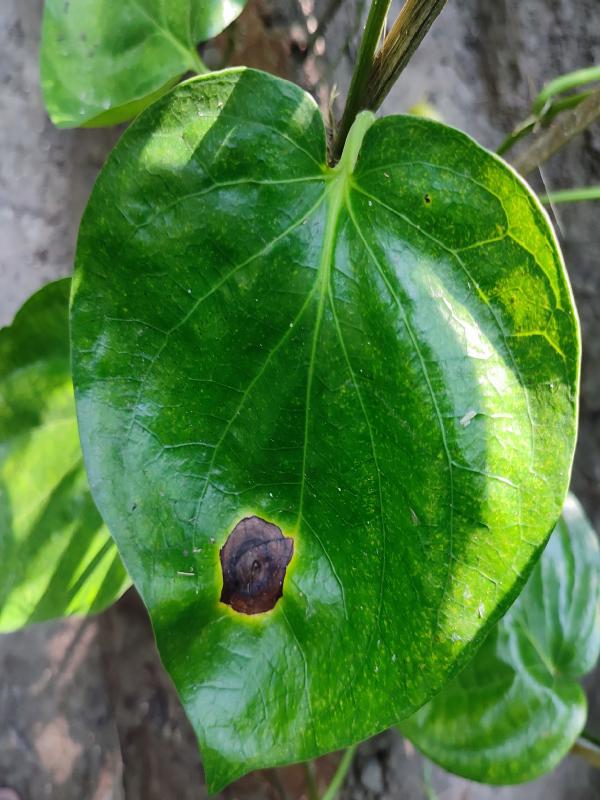
Label: Bacterial_Leaf_Disease